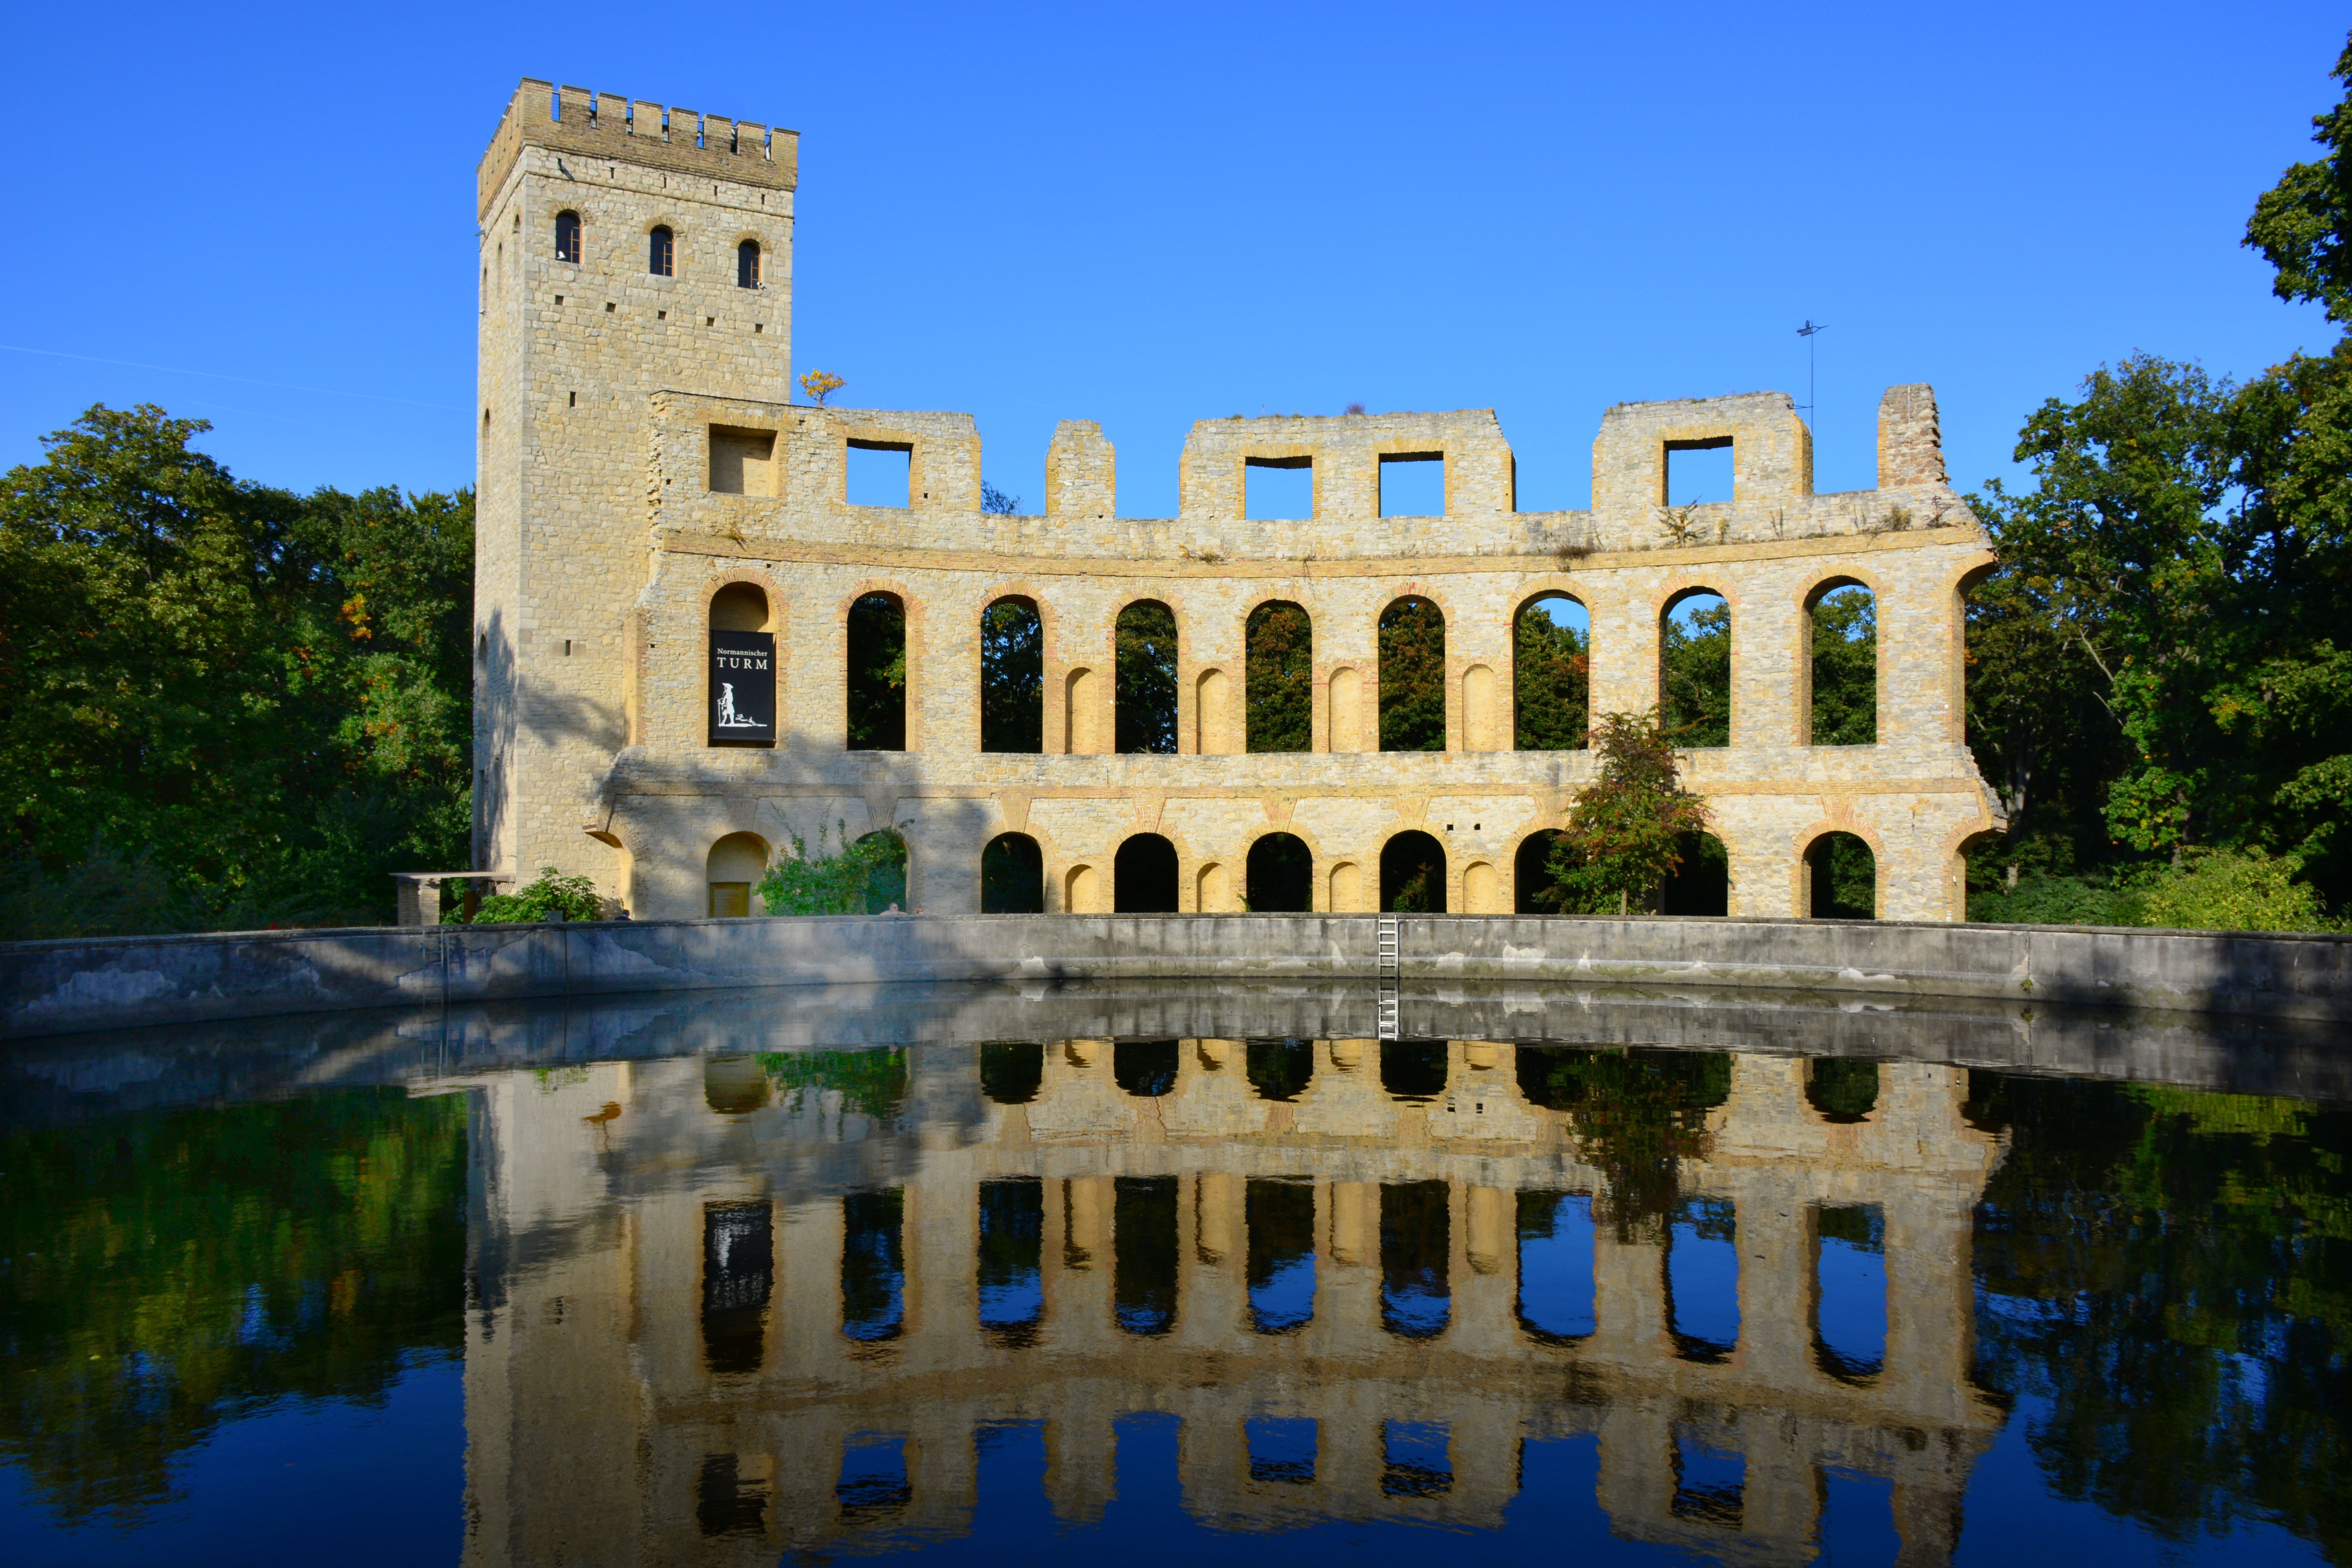
architecture, building, chateau, palace, reflection, castle, landmark, tourism, waterway, estate, potsdam, mirroring, moat, stately home, park sanssouci, water castle, norman tower, ruinenberg